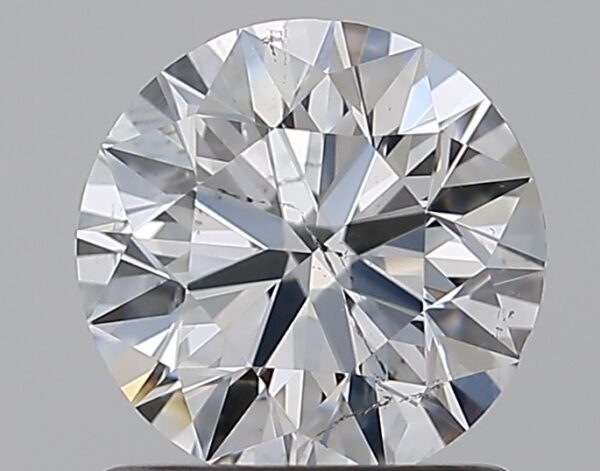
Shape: round
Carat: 1
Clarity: SI1
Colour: E
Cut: EX
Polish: EX
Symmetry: VG
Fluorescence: N
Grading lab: GIA
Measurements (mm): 6.37 x 6.4 x 3.99